Novum Instrumentum omne

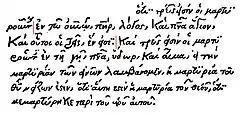
Comma Johanneum in Codex Montfortianus

He borrowed the manuscripts from Basel Dominicans Library. Manuscripts 1 and 1 Erasmus borrowed from Johannes Reuchlin. He did not use the Codex Basilensis, which was held at the Basel University Library and was available for him, for the Greek text.